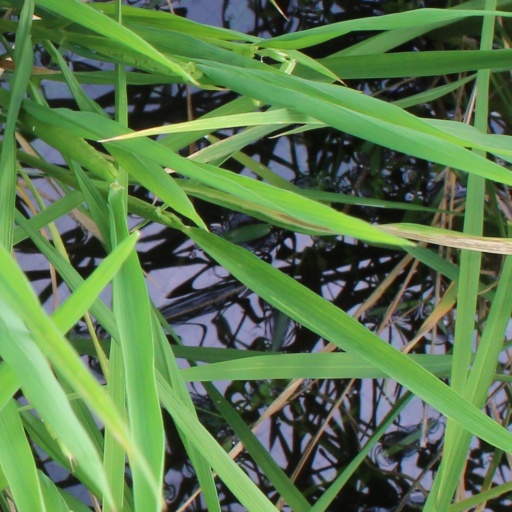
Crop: rice